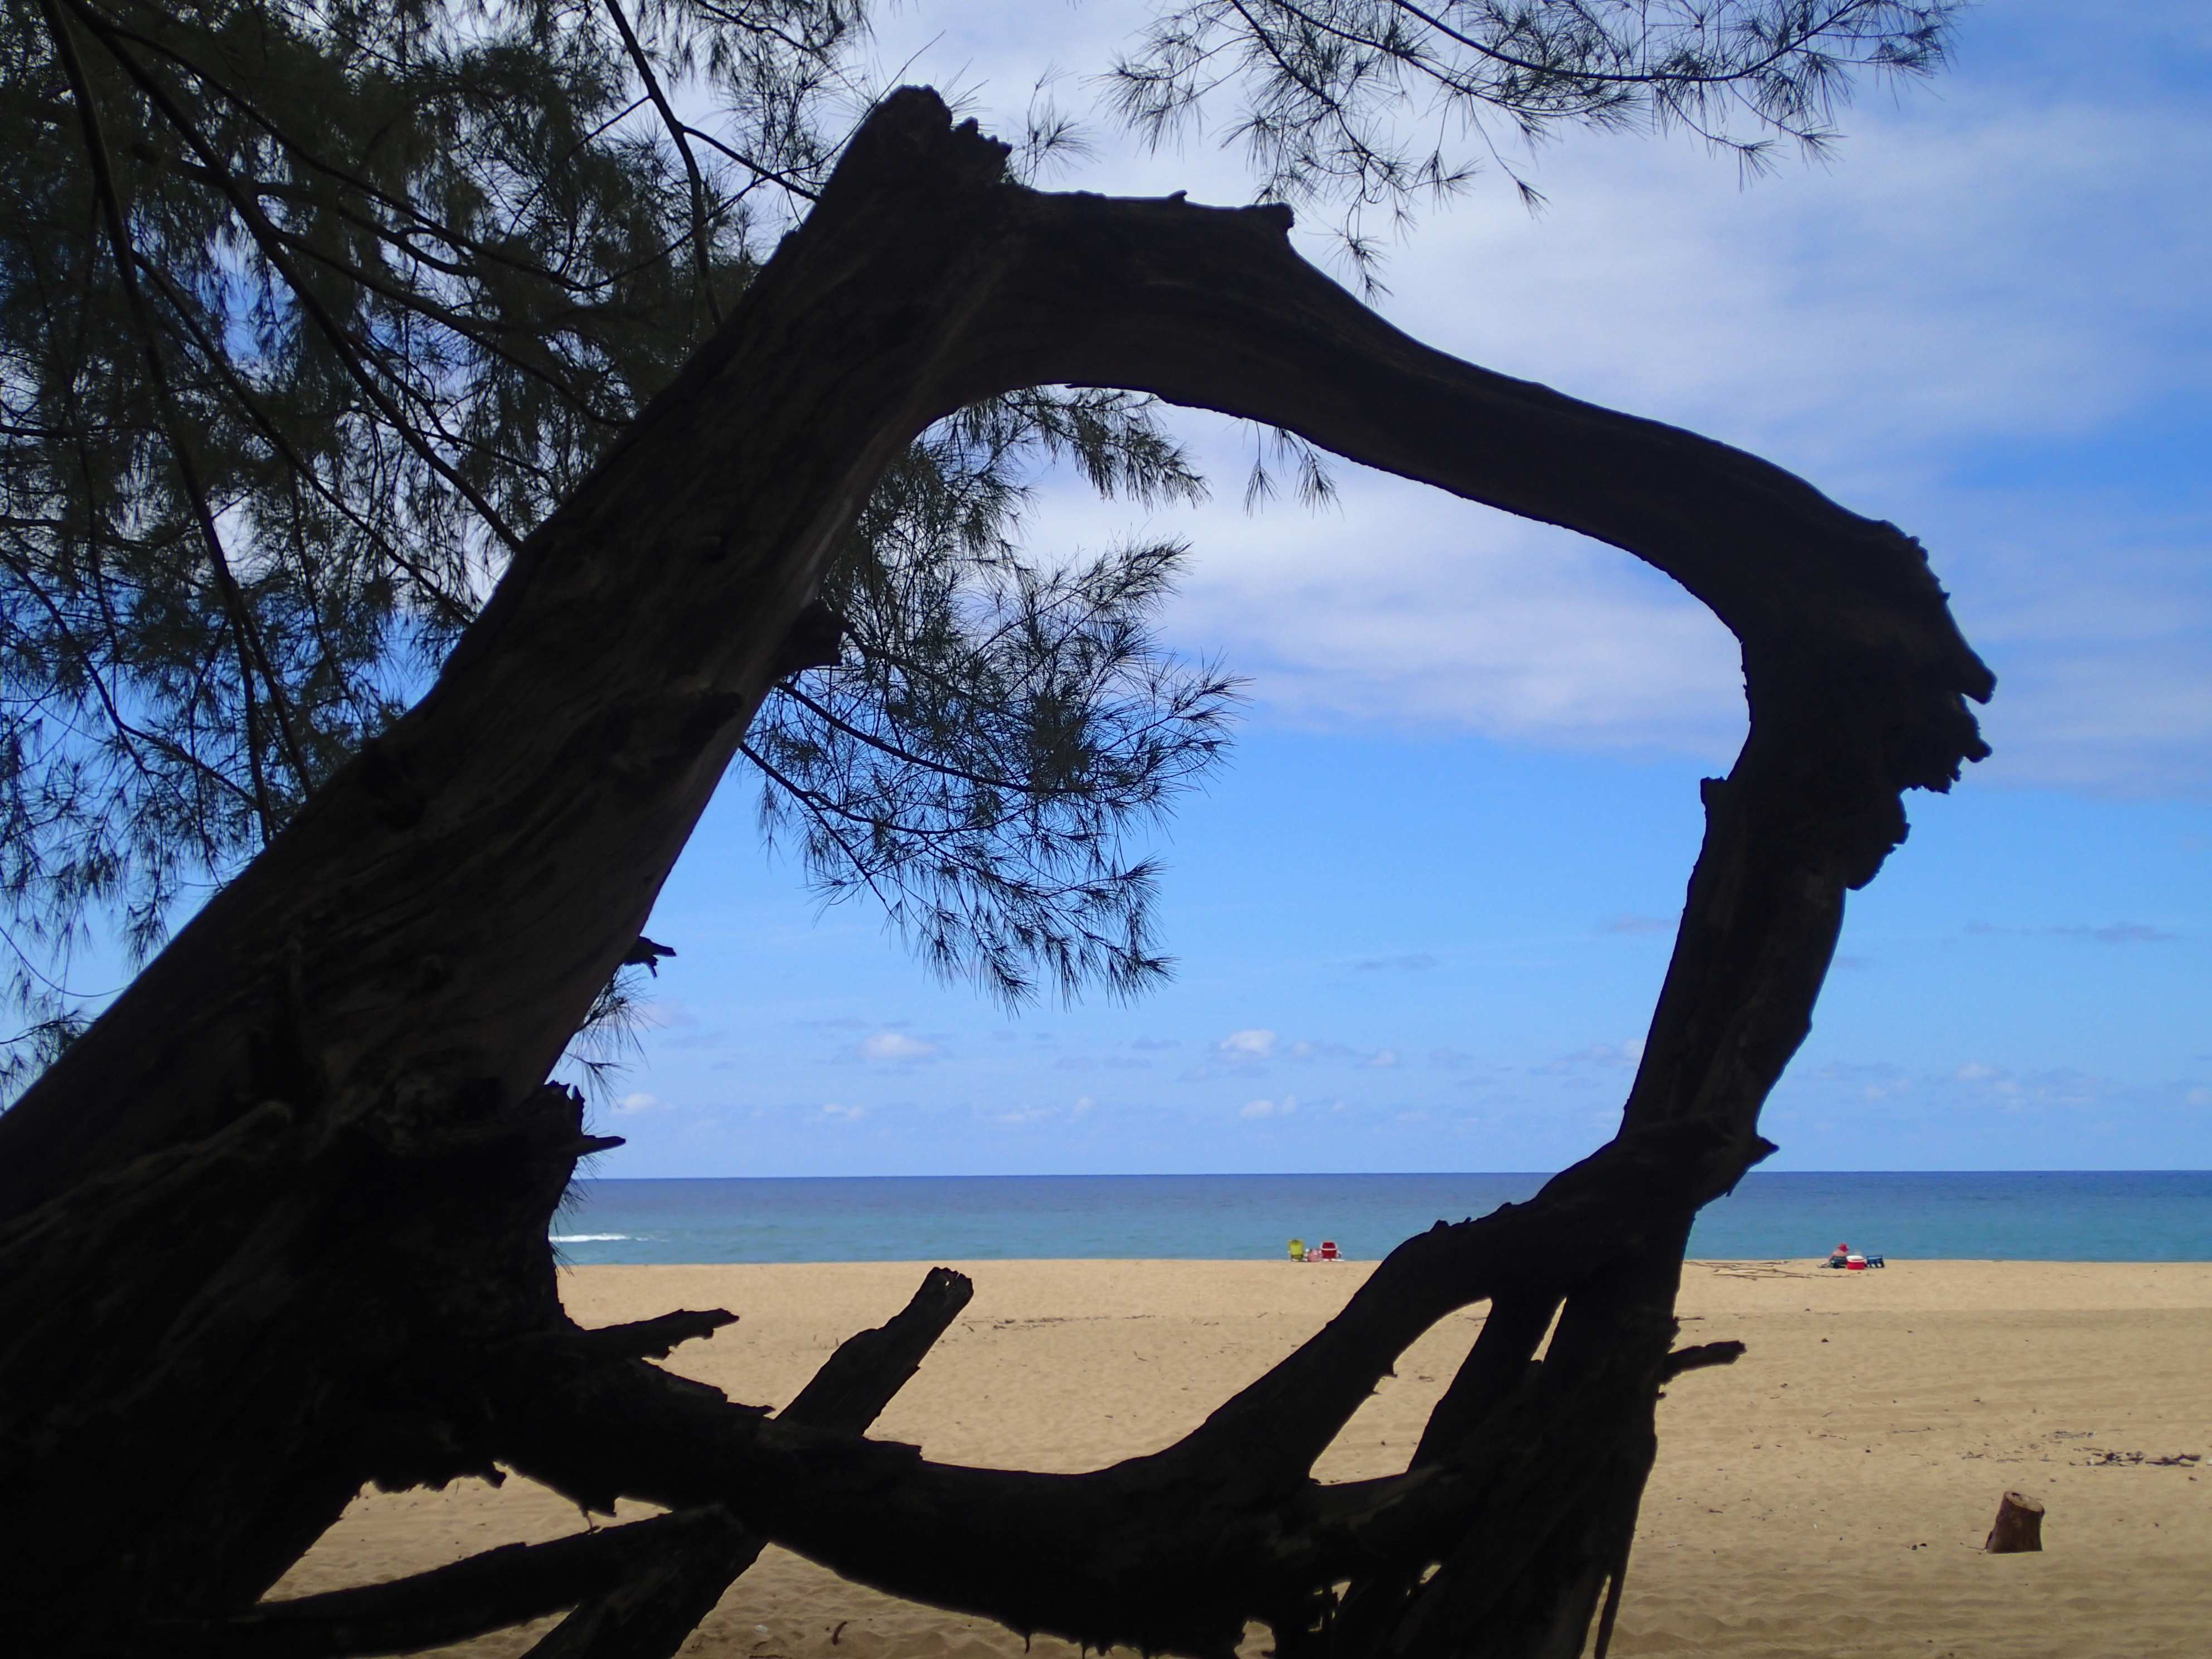
beach, sea, tree, rock, branch, sunlight, reflection, 2013365, woody plant